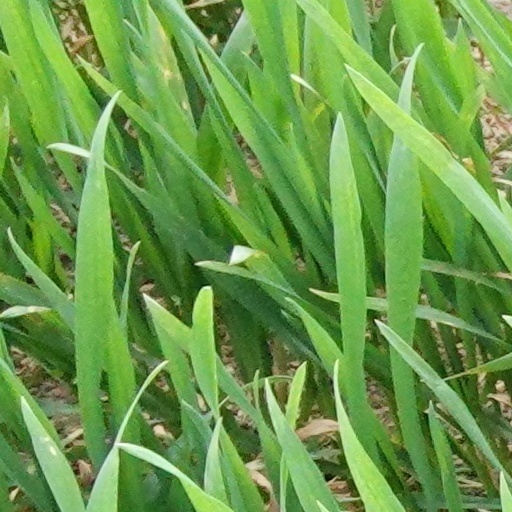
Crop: wheat